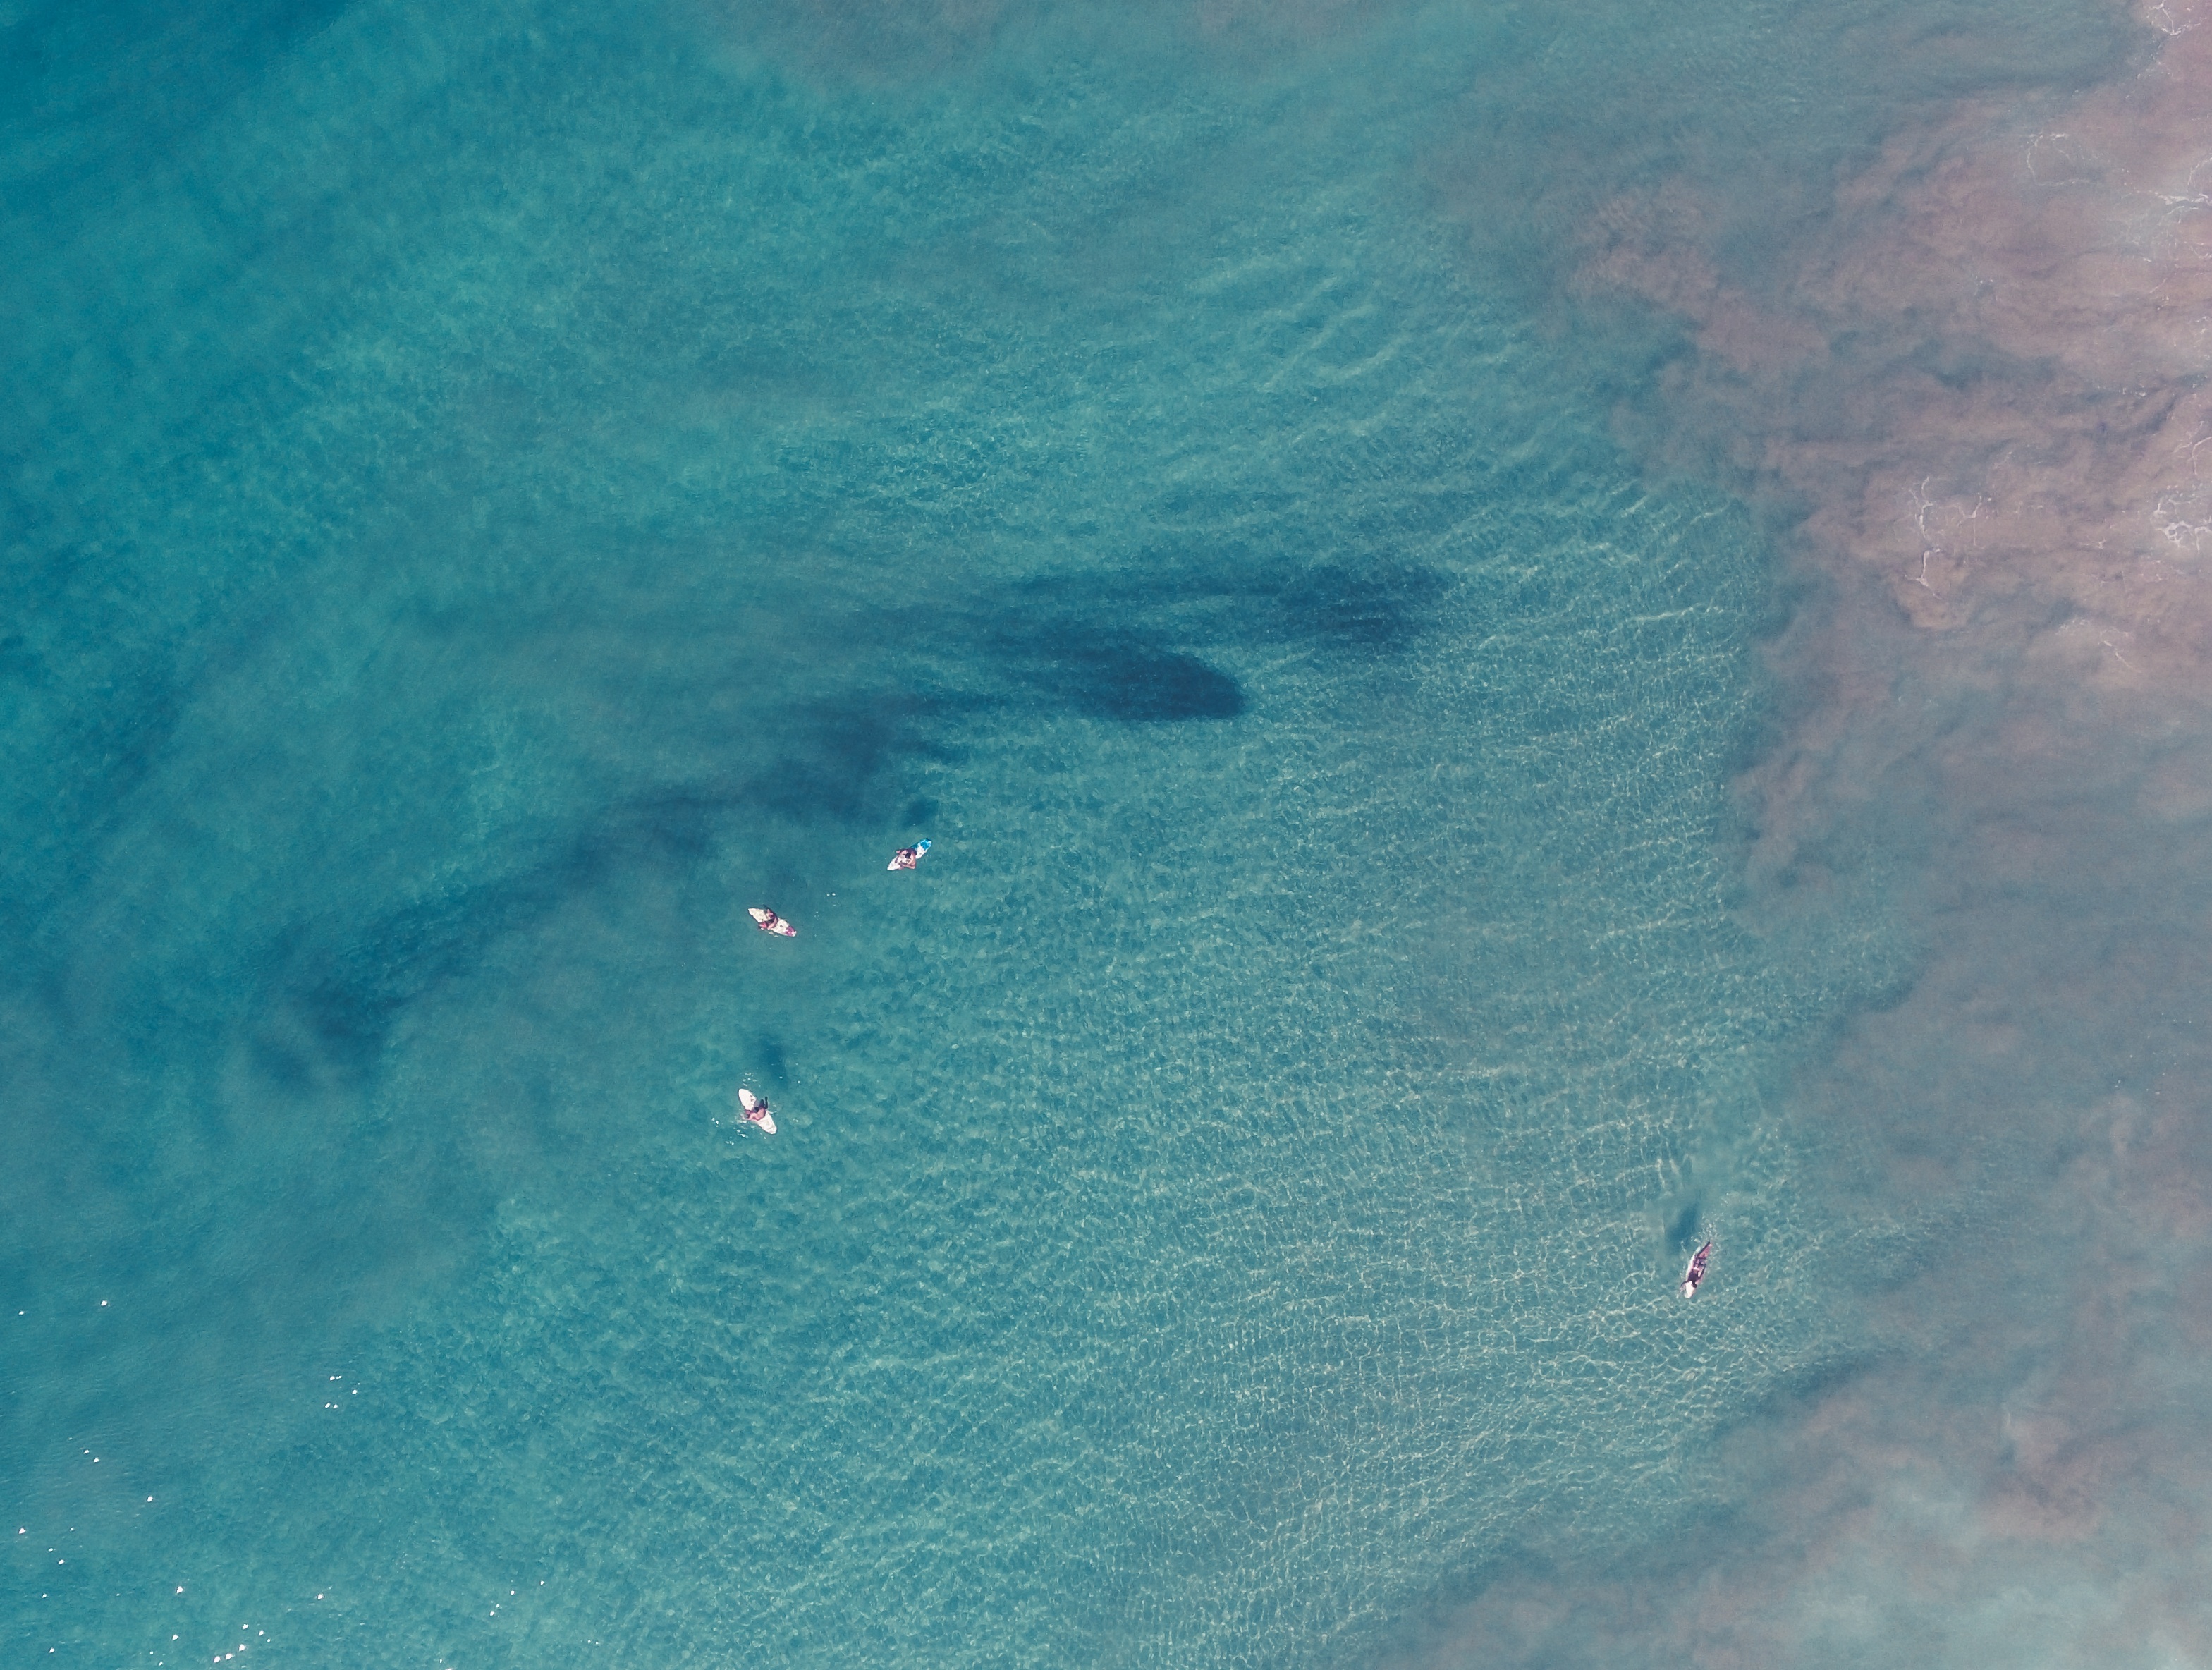
sea, ocean, wave, diving, underwater, reef, atmosphere of earth, wind wave, marine biology